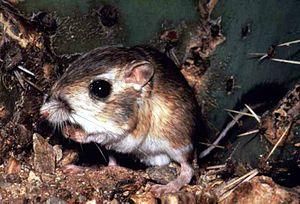
Dipodomys nitratoides, est une espèce de Rongeurs de la famille des Heteromyidae. C'est un petit mammifère endémique des États-Unis, dont la survie est menacée et qui fait partie des rats-kangourous d'Amérique.
Les Dipodomyinae forment une sous-famille de mammifères rongeurs, de la famille des Heteromyidae qui regroupe les souris kangourous d'Amérique.
Les Dipodomys constituent un genre de petits rongeurs de la famille des Heteromyidae. Ce sont des rats-kangourous qui ne doivent pas être confondus avec les marsupiaux du même nom, de la famille des Potoroidae.
La vallée de San Joaquin est la région de la Vallée Centrale de l'État de Californie aux États-Unis qui s'étend au sud du delta du Sacramento à Stockton. Bien que la plus grande partie de la vallée soit rurale, elle contient aussi des centres urbains importants, comme Stockton, Fresno, Modesto, Visalia et Bakersfield. C'est l'un des greniers des États-Unis, produisant 50 % des fruits et légumes et 90 % des amandes, artichauts, avocats et tomates des États-Unis.